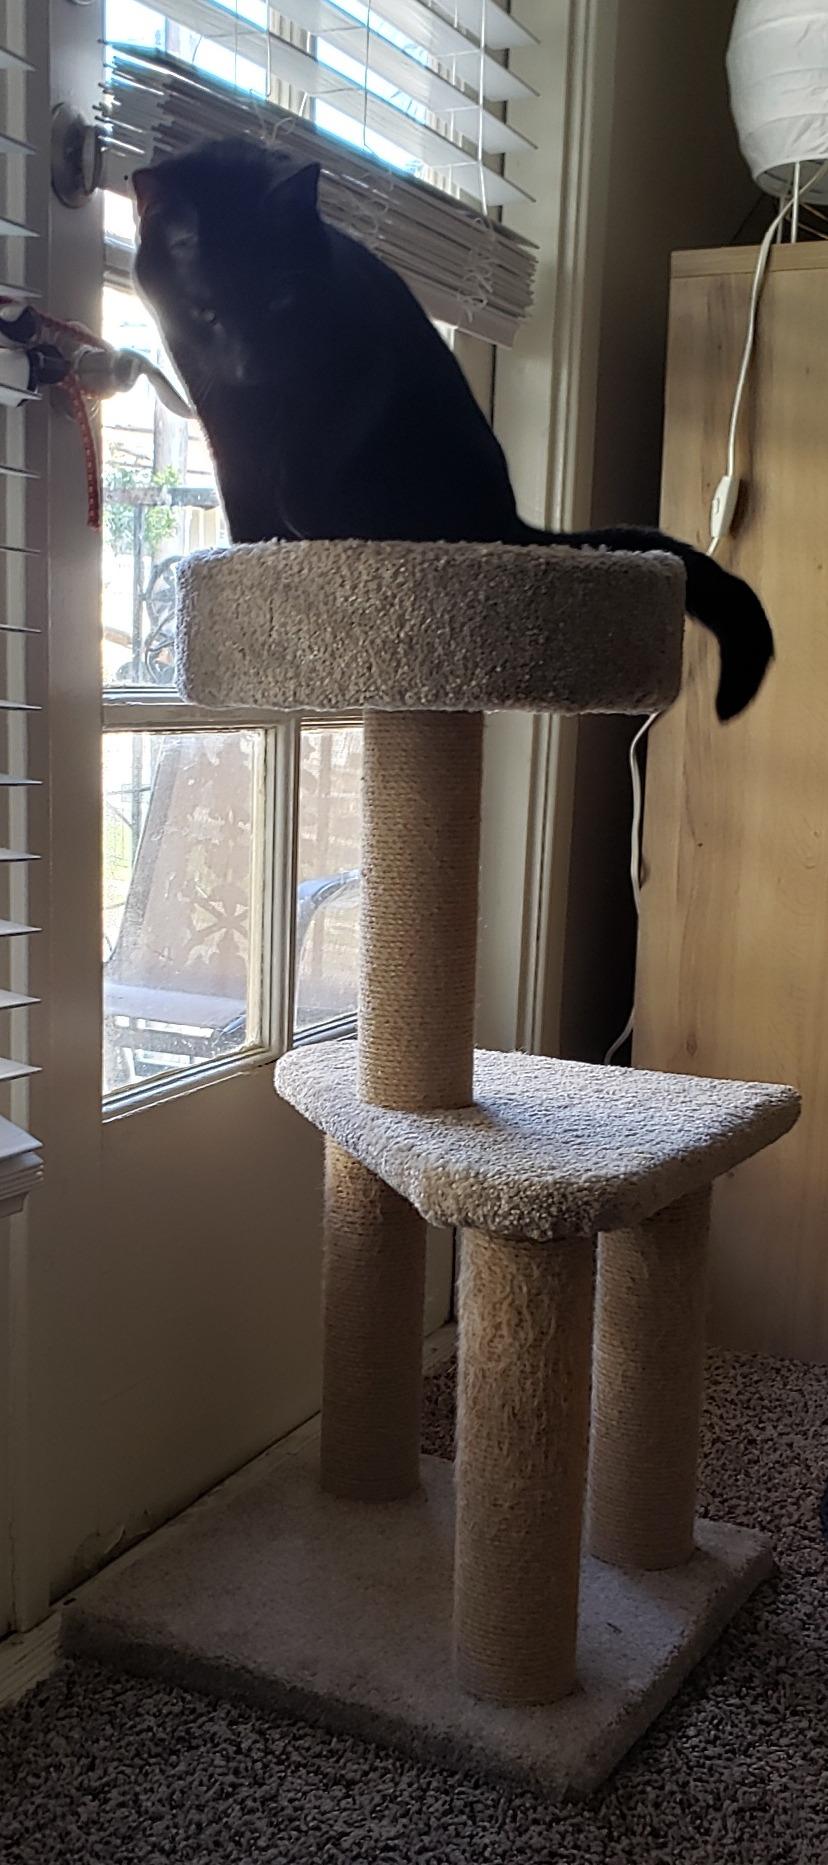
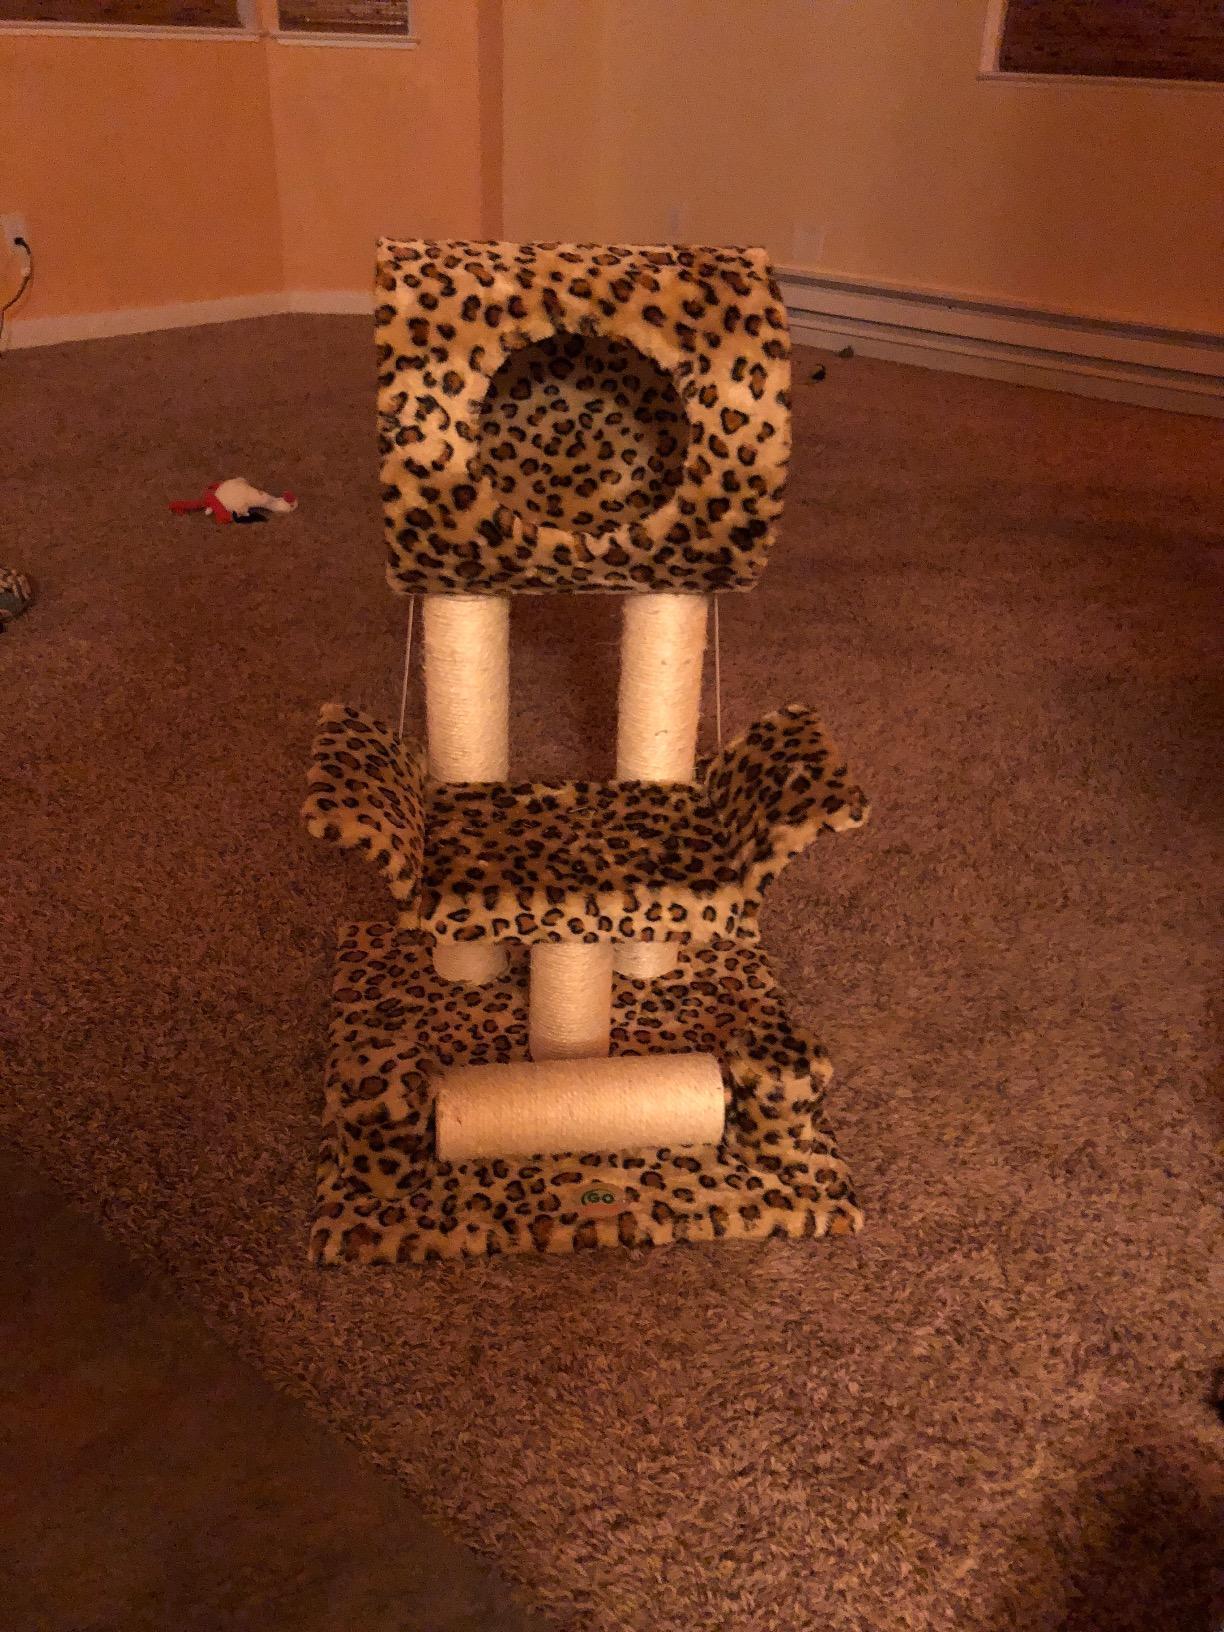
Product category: items_cat tree
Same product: no